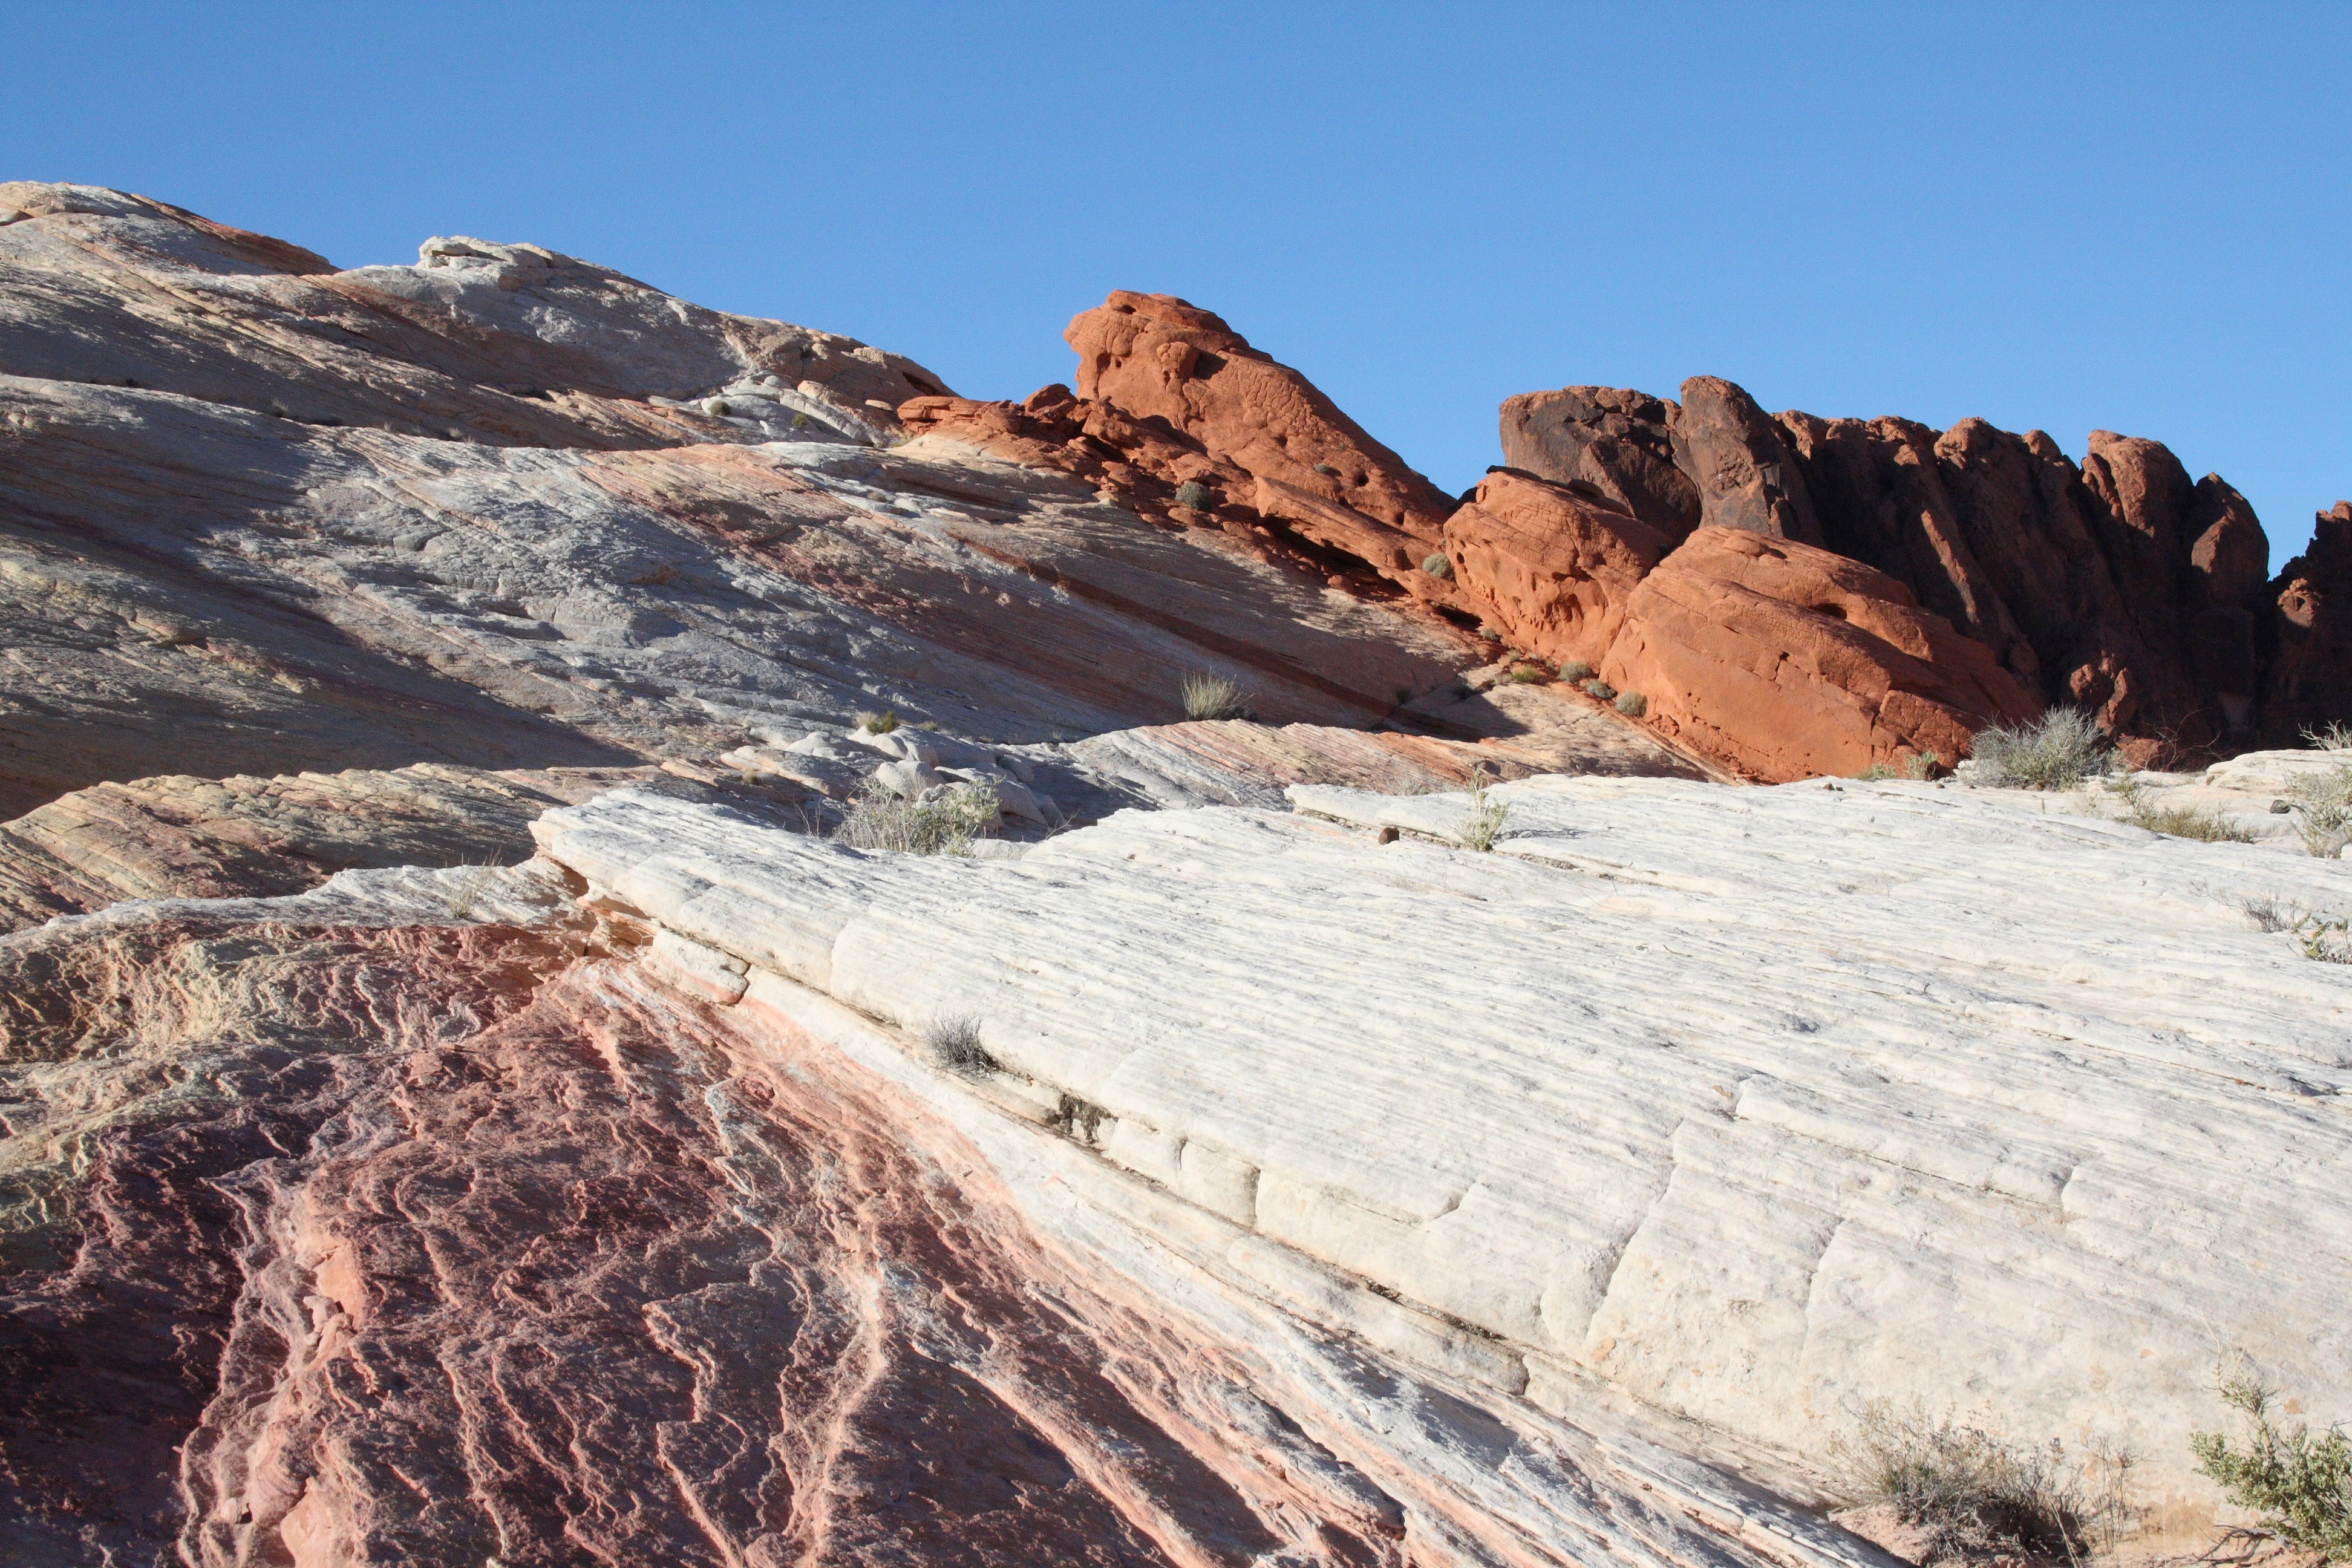
landscape, rock, wilderness, mountain, valley, mountain range, formation, usa, canyon, terrain, national park, ridge, geology, badlands, plateau, nevada, wadi, landform, valley of fire, geographical feature, mountainous landforms